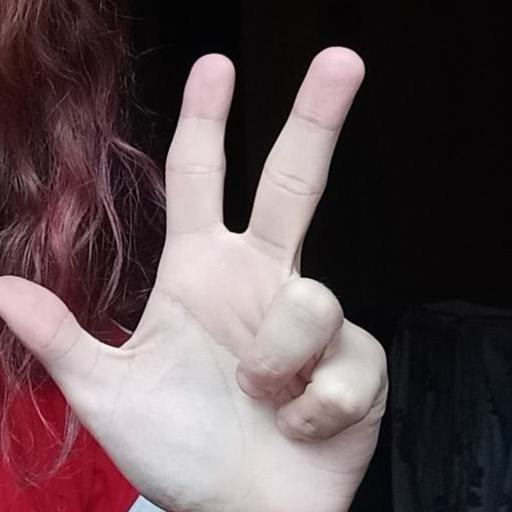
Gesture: three2